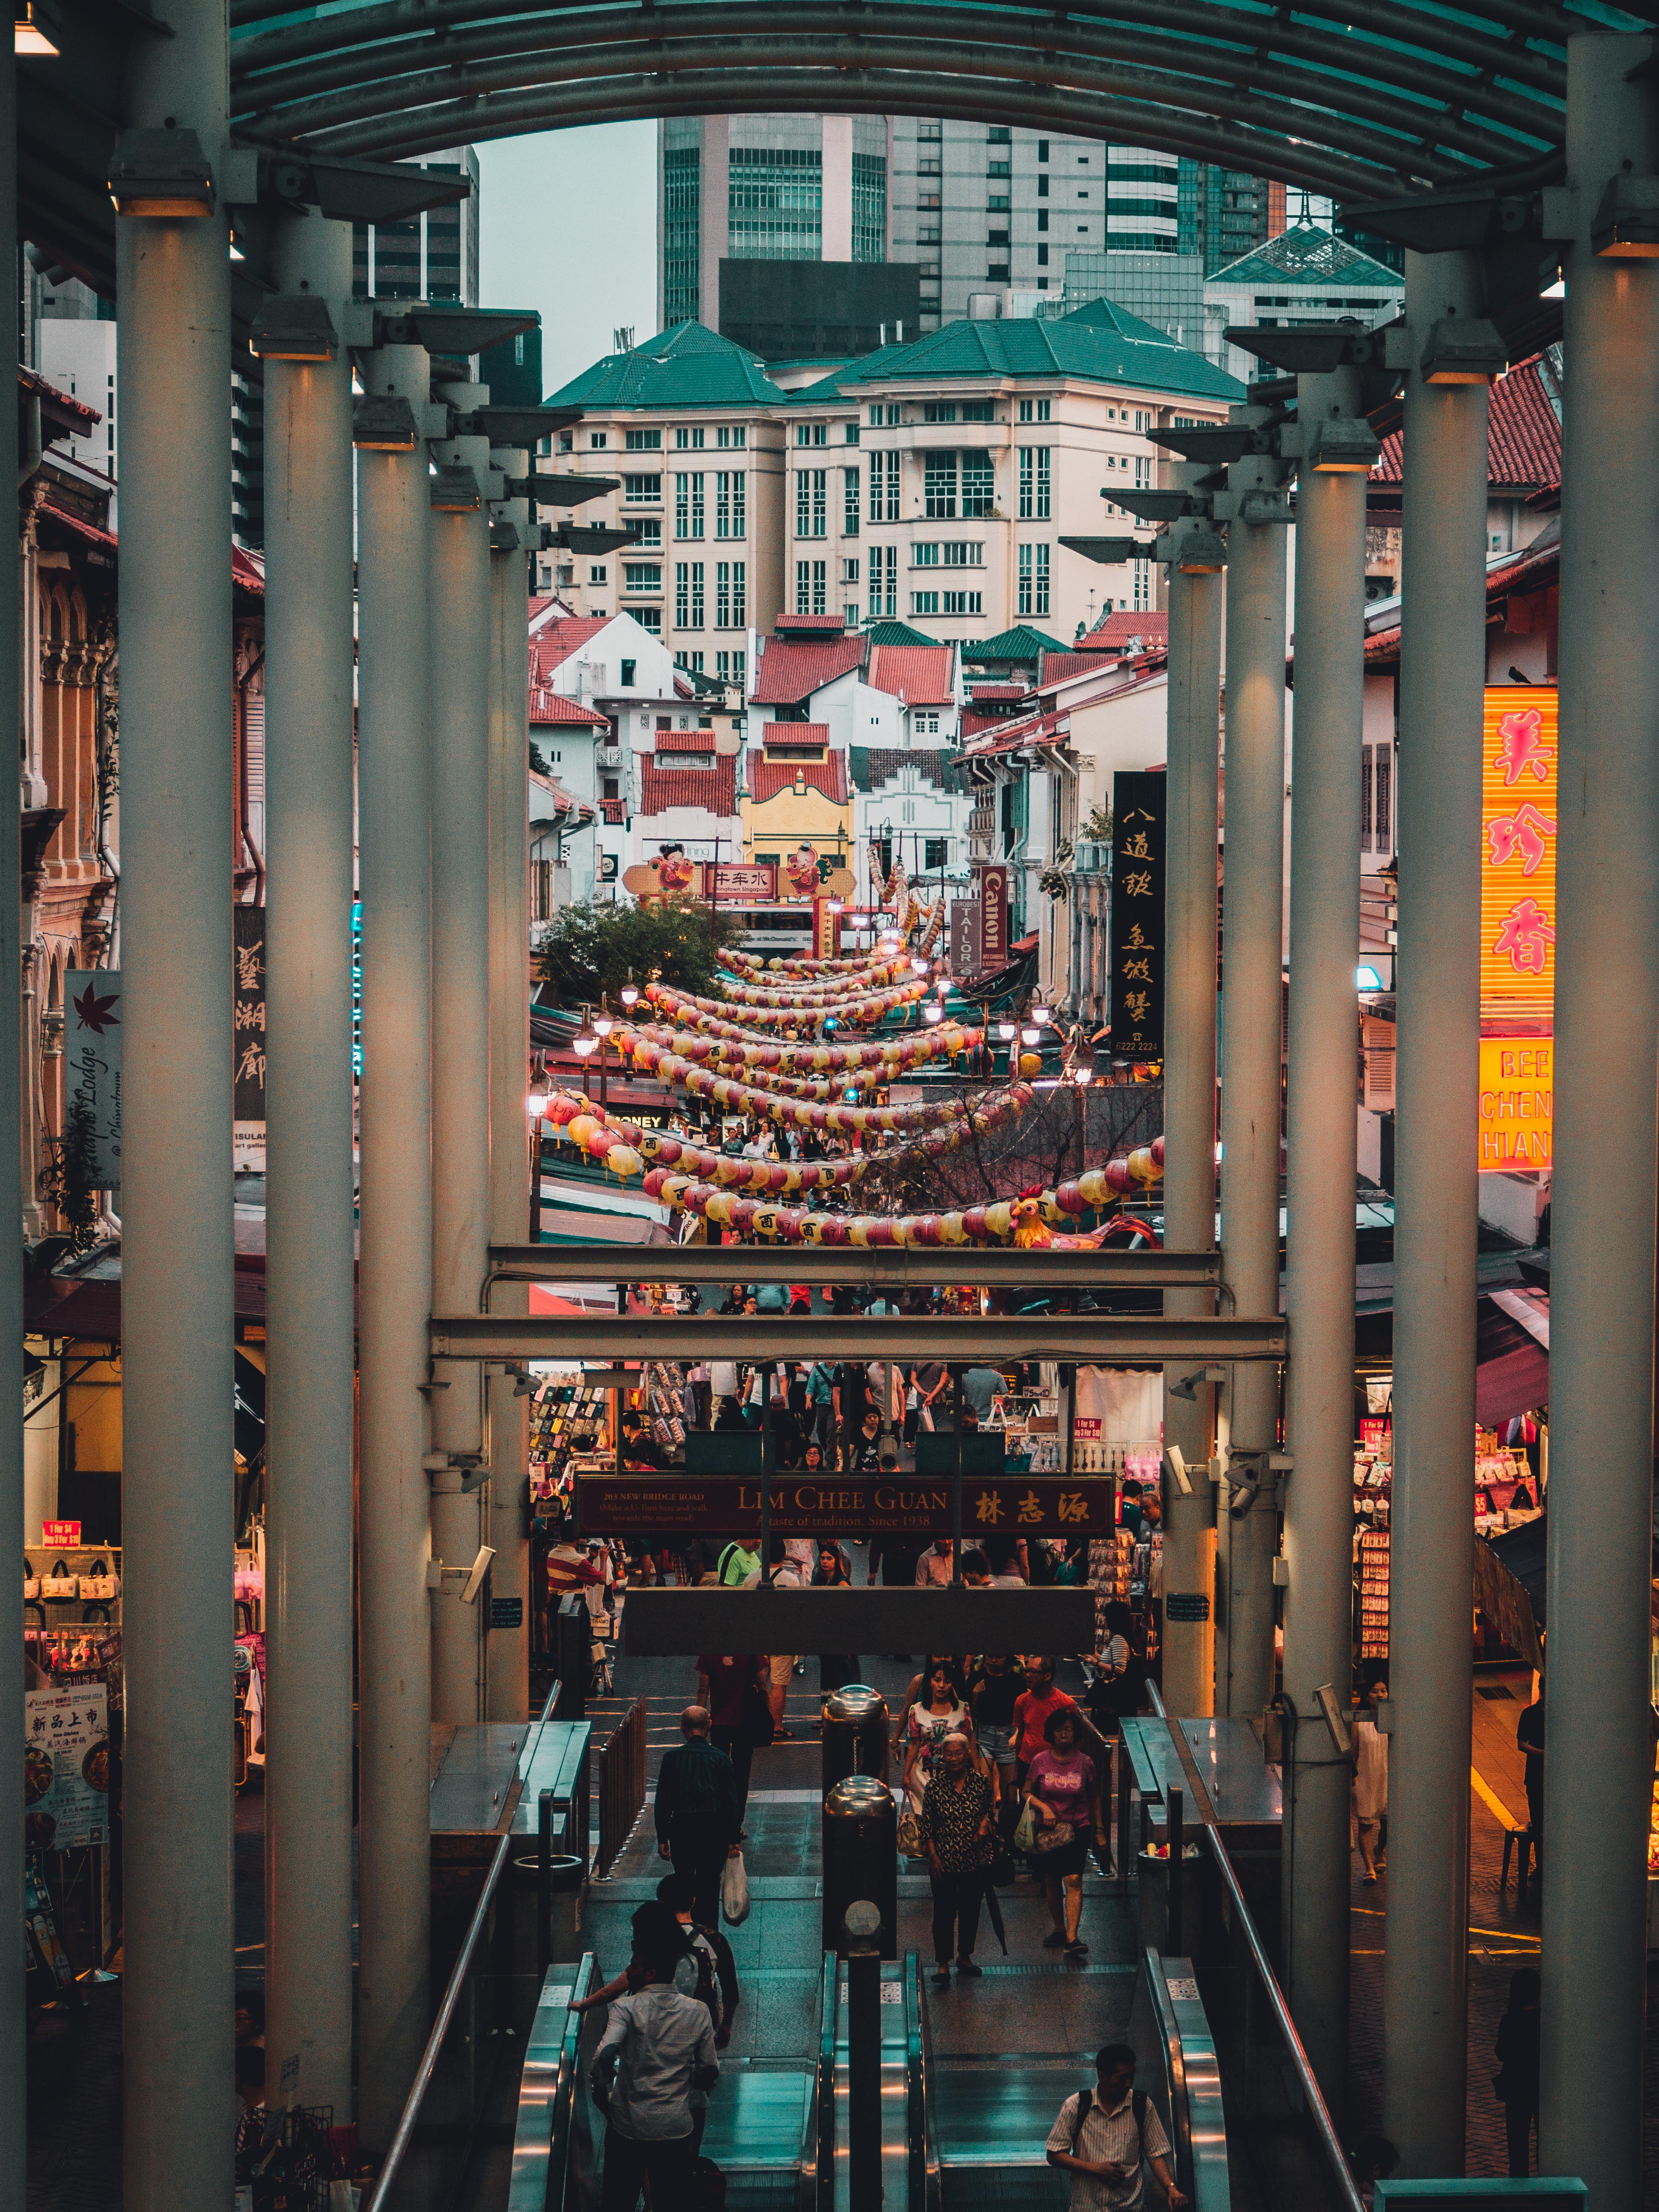
building, city, infrastructure, metropolis, retail, shopping mall, urban area